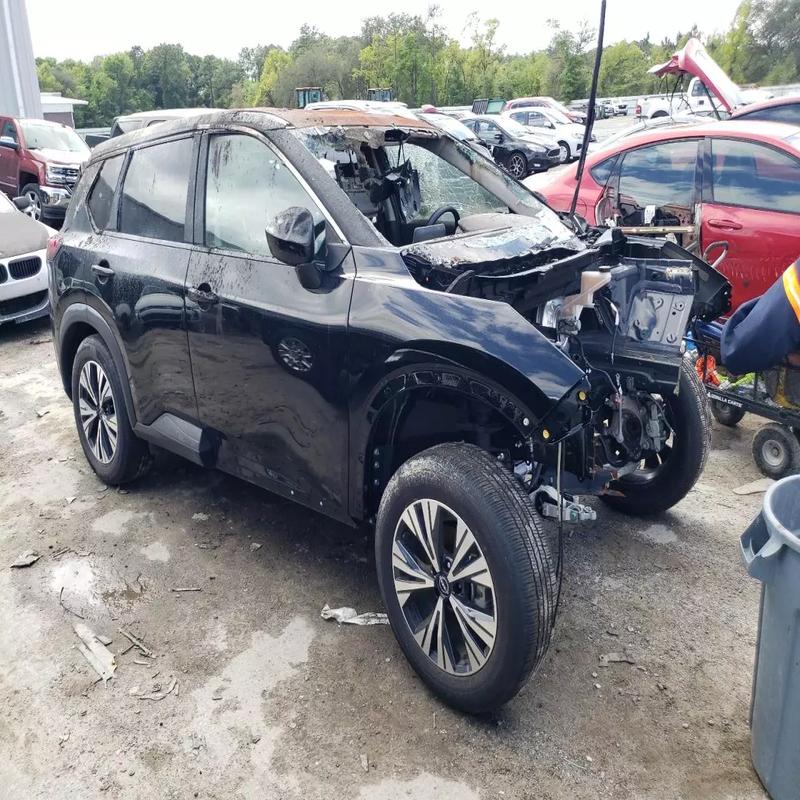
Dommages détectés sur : pare-choc avant, feu avant droit, capot, pare-brise avant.
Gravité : majeur